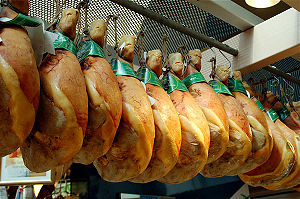
Parmaskinke
Prosciutto di Parma
Parmaskinke, eller på italiensk prosciutto di Parma, er en skinke behandlet i Parma i det nordlige Italien.